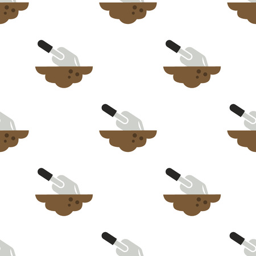
color illustration of digging the soil vector